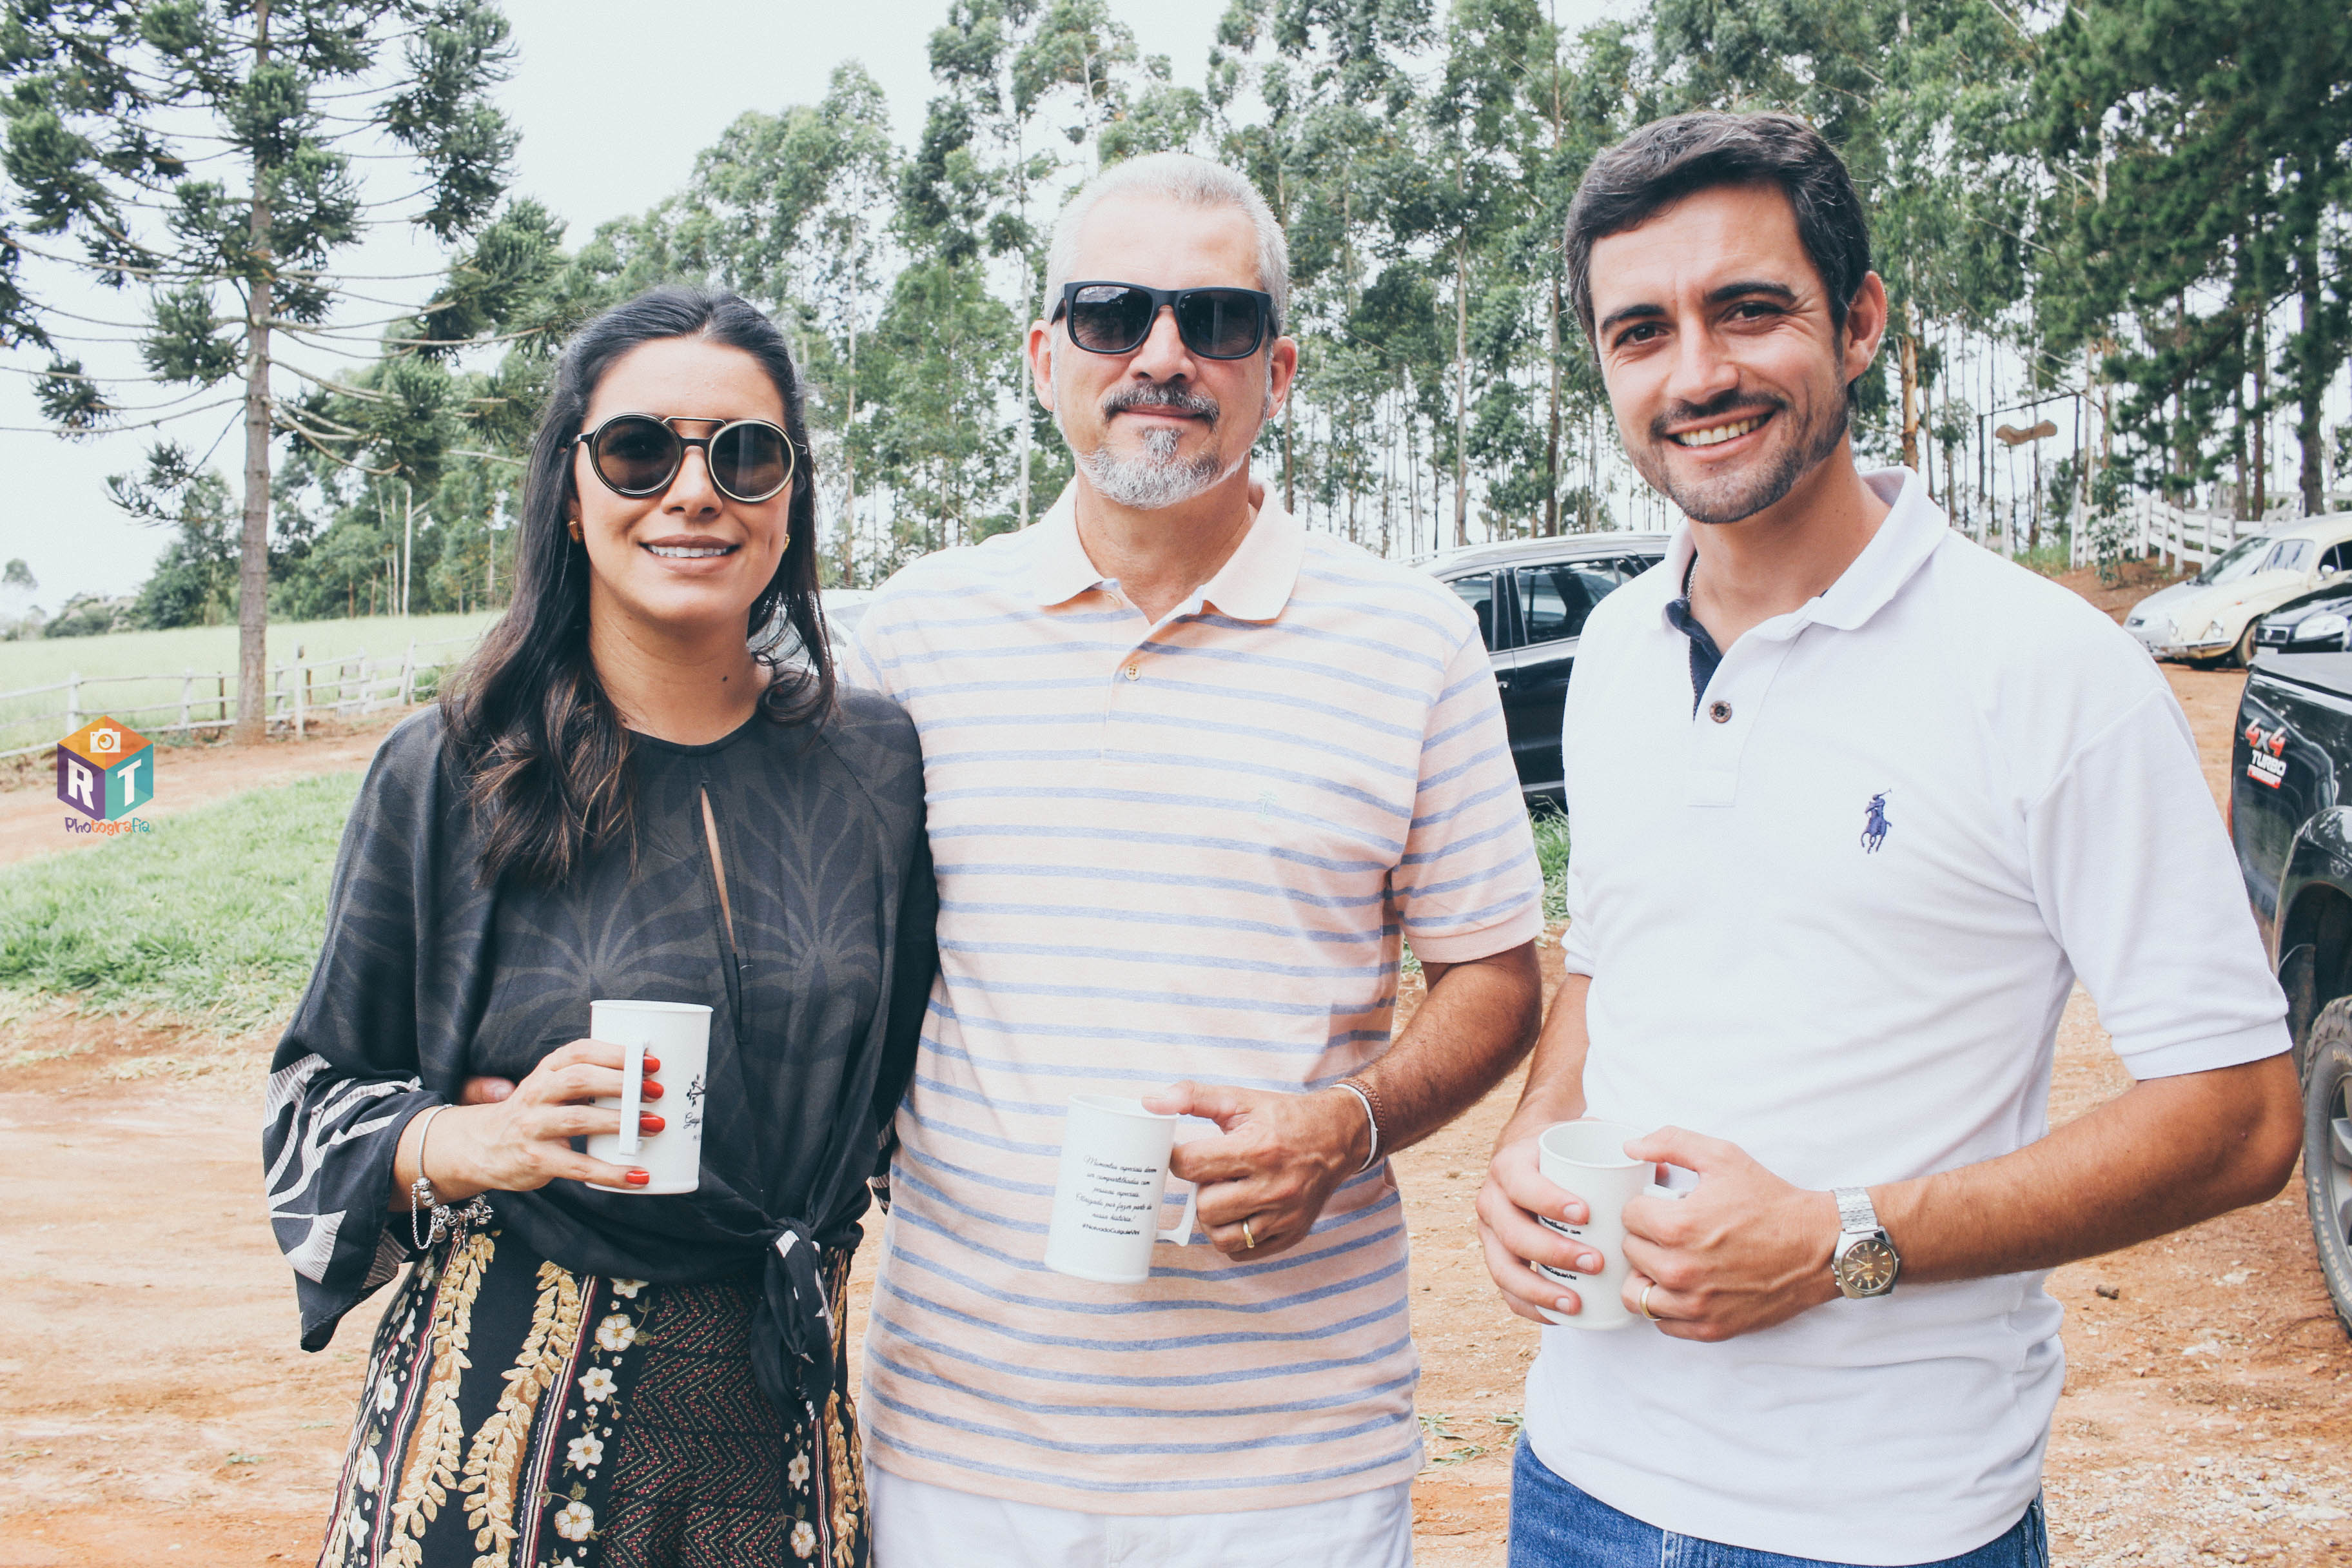
man, people, community, event, photography, recreation, leisure, vacation, smile, party